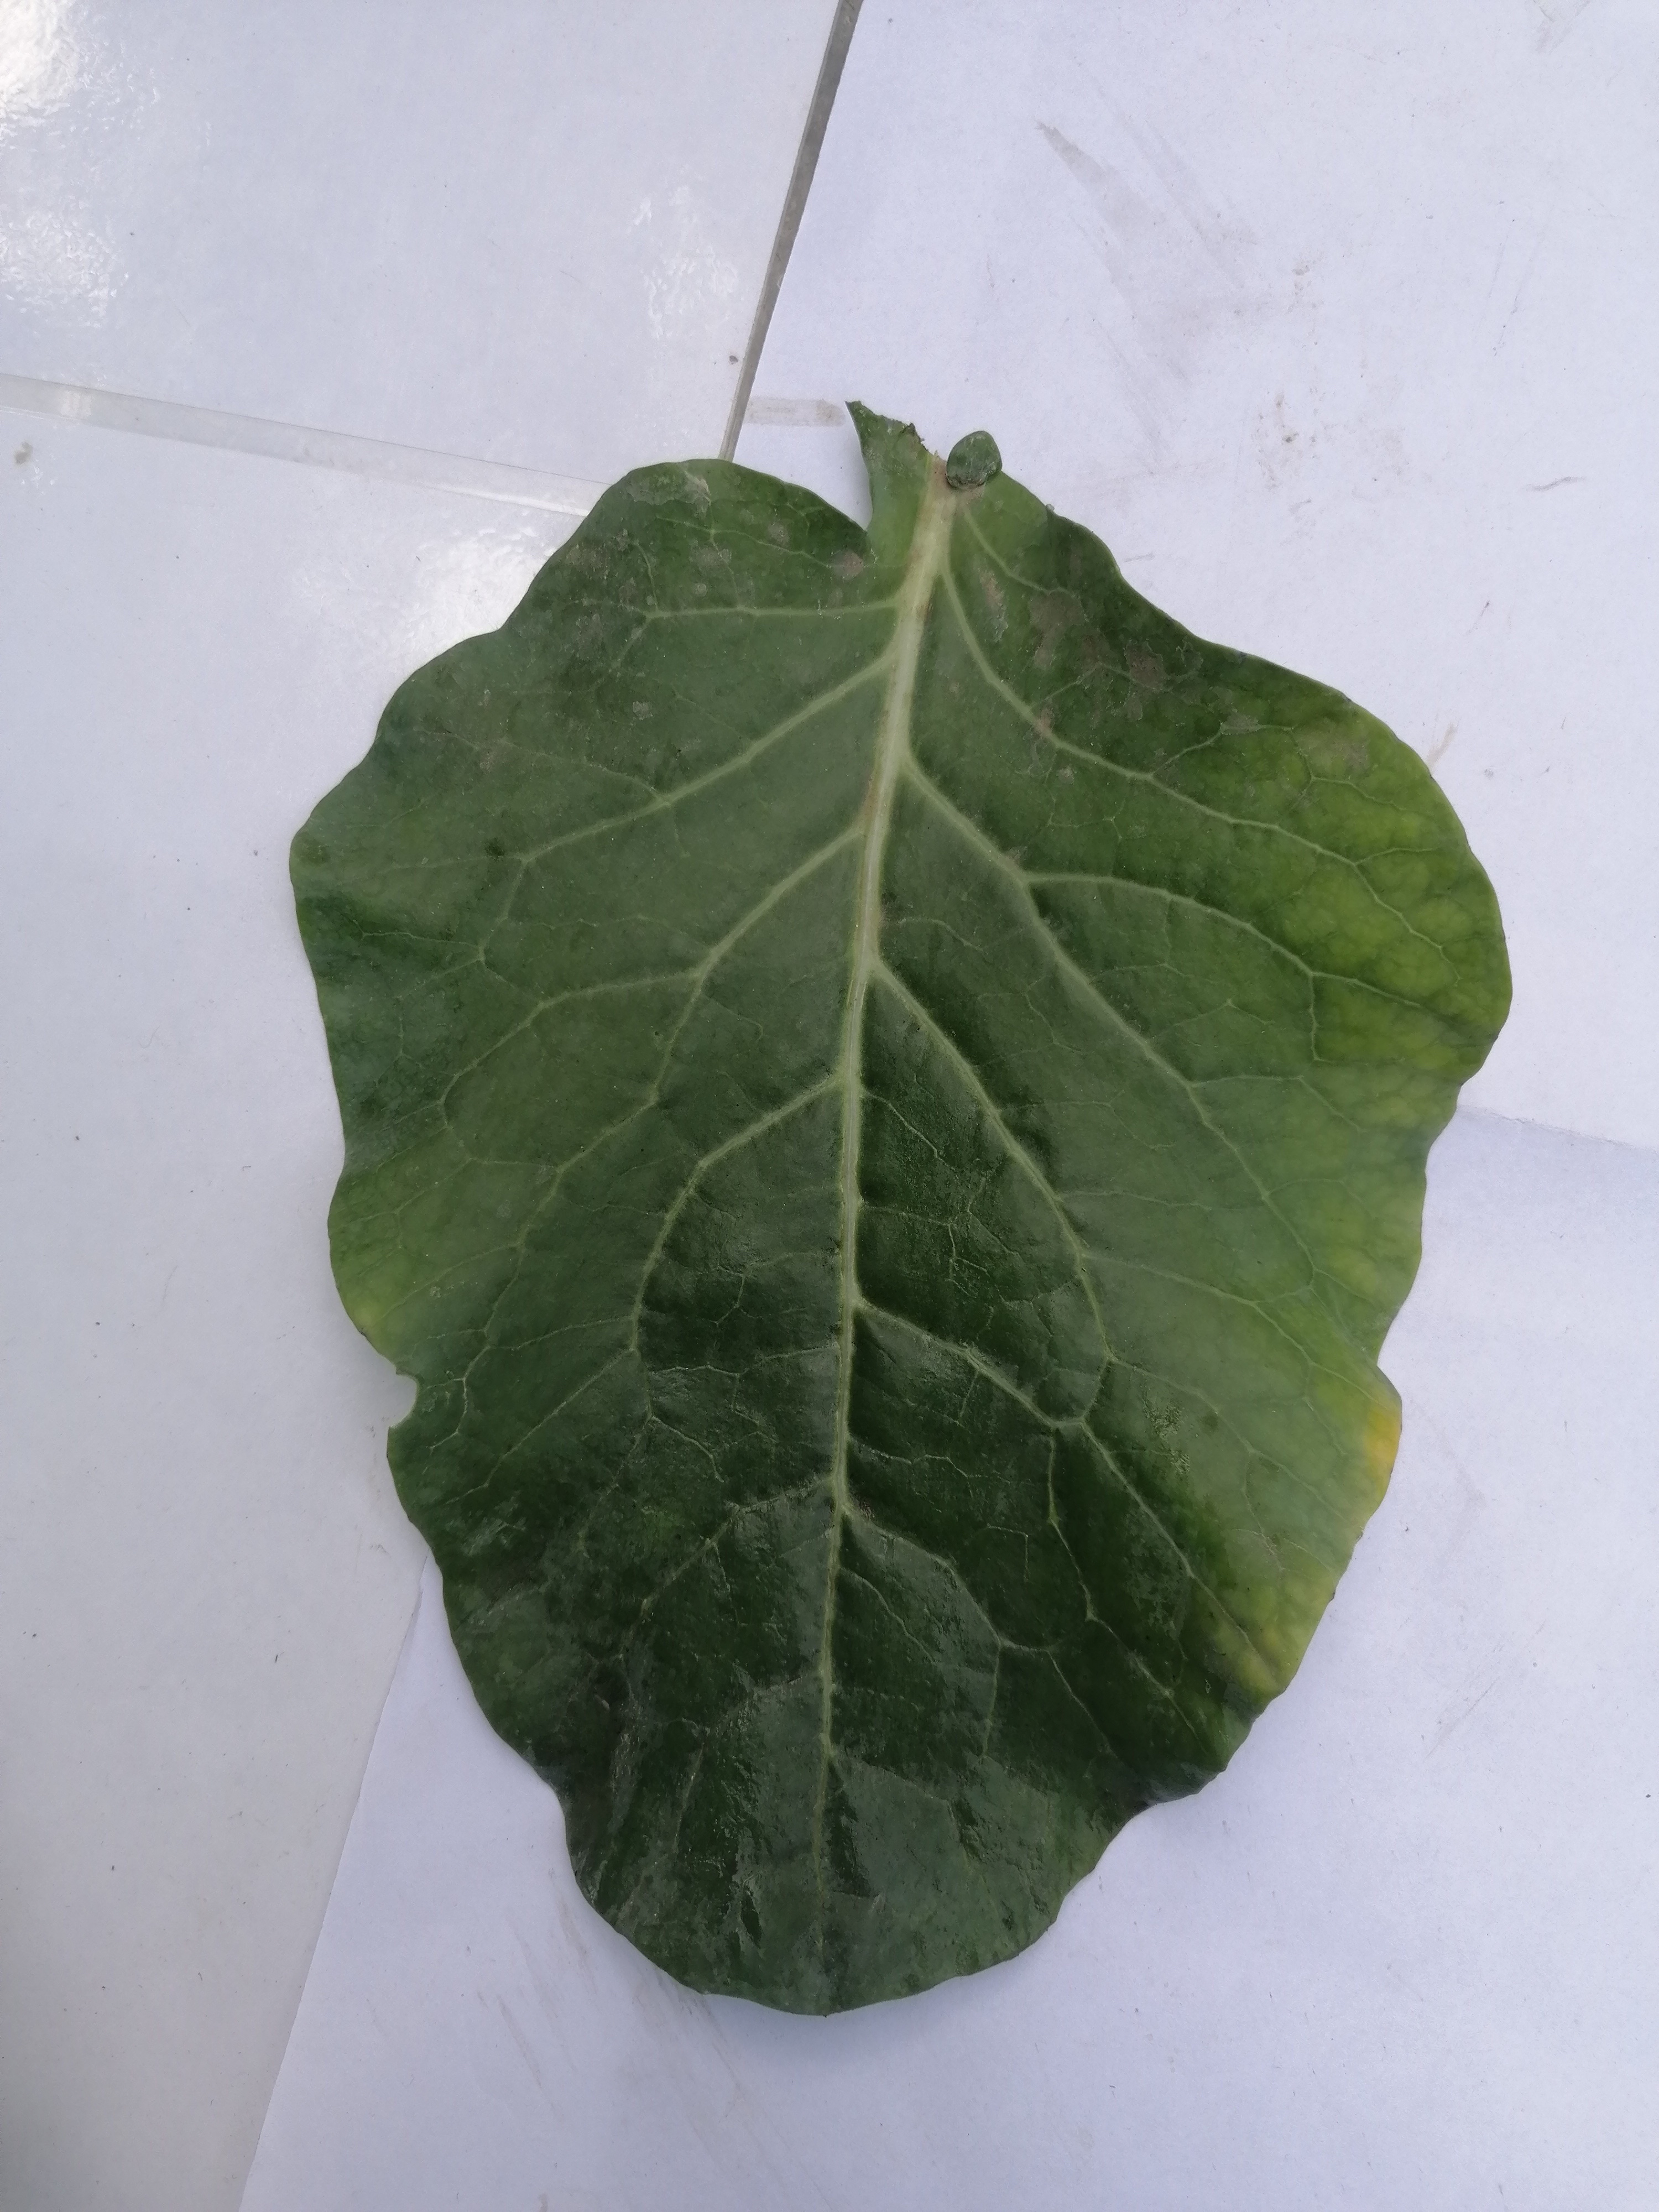
Label: Healthy